Limbum language

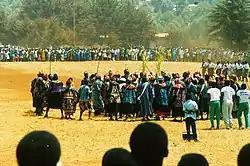
Traditional dance of Wimbum, around 1990 in dry season Nkambe-town

The Wimbum consist of three clans: War clan headquartered at Mbot, Tang clan at Tallah, and Wiya clan at Ndu. Scattered around the area are other Wimbum villages, each associated with one of the three clans. Each village has a chief, also known as fon, who is largely autonomous, and beneath him sub-chiefs or quarter-heads. The three clans are geographically interspersed, sharing the language. The people live on the Nkambe Plateau, a dramatic grassy highland cut by wooded ravines, about a mile above sea level. Most are farmers, growing maize, beans, potatoes, yams, vegetable, tomatoes, bananas, and also plantains and coffee in lower, warmer areas. Some conduct trade, primarily in the towns of Nkambé and Ndu. Some work for the government, primarily in Nkambe.